Sky position (RA, Dec in degrees): 119.456, 11.185
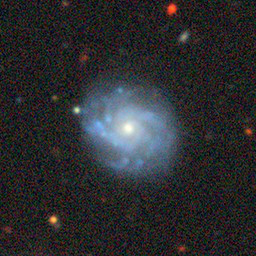
Galaxy morphology: Unbarred Tight Spiral Galaxies